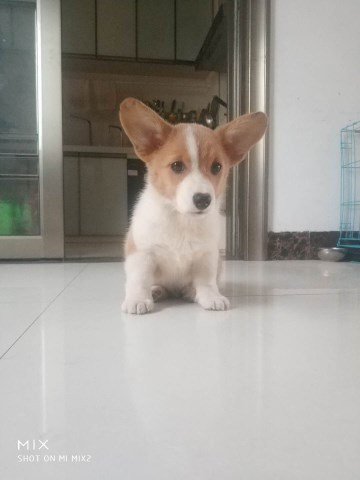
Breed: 2909-n000116-Cardigan